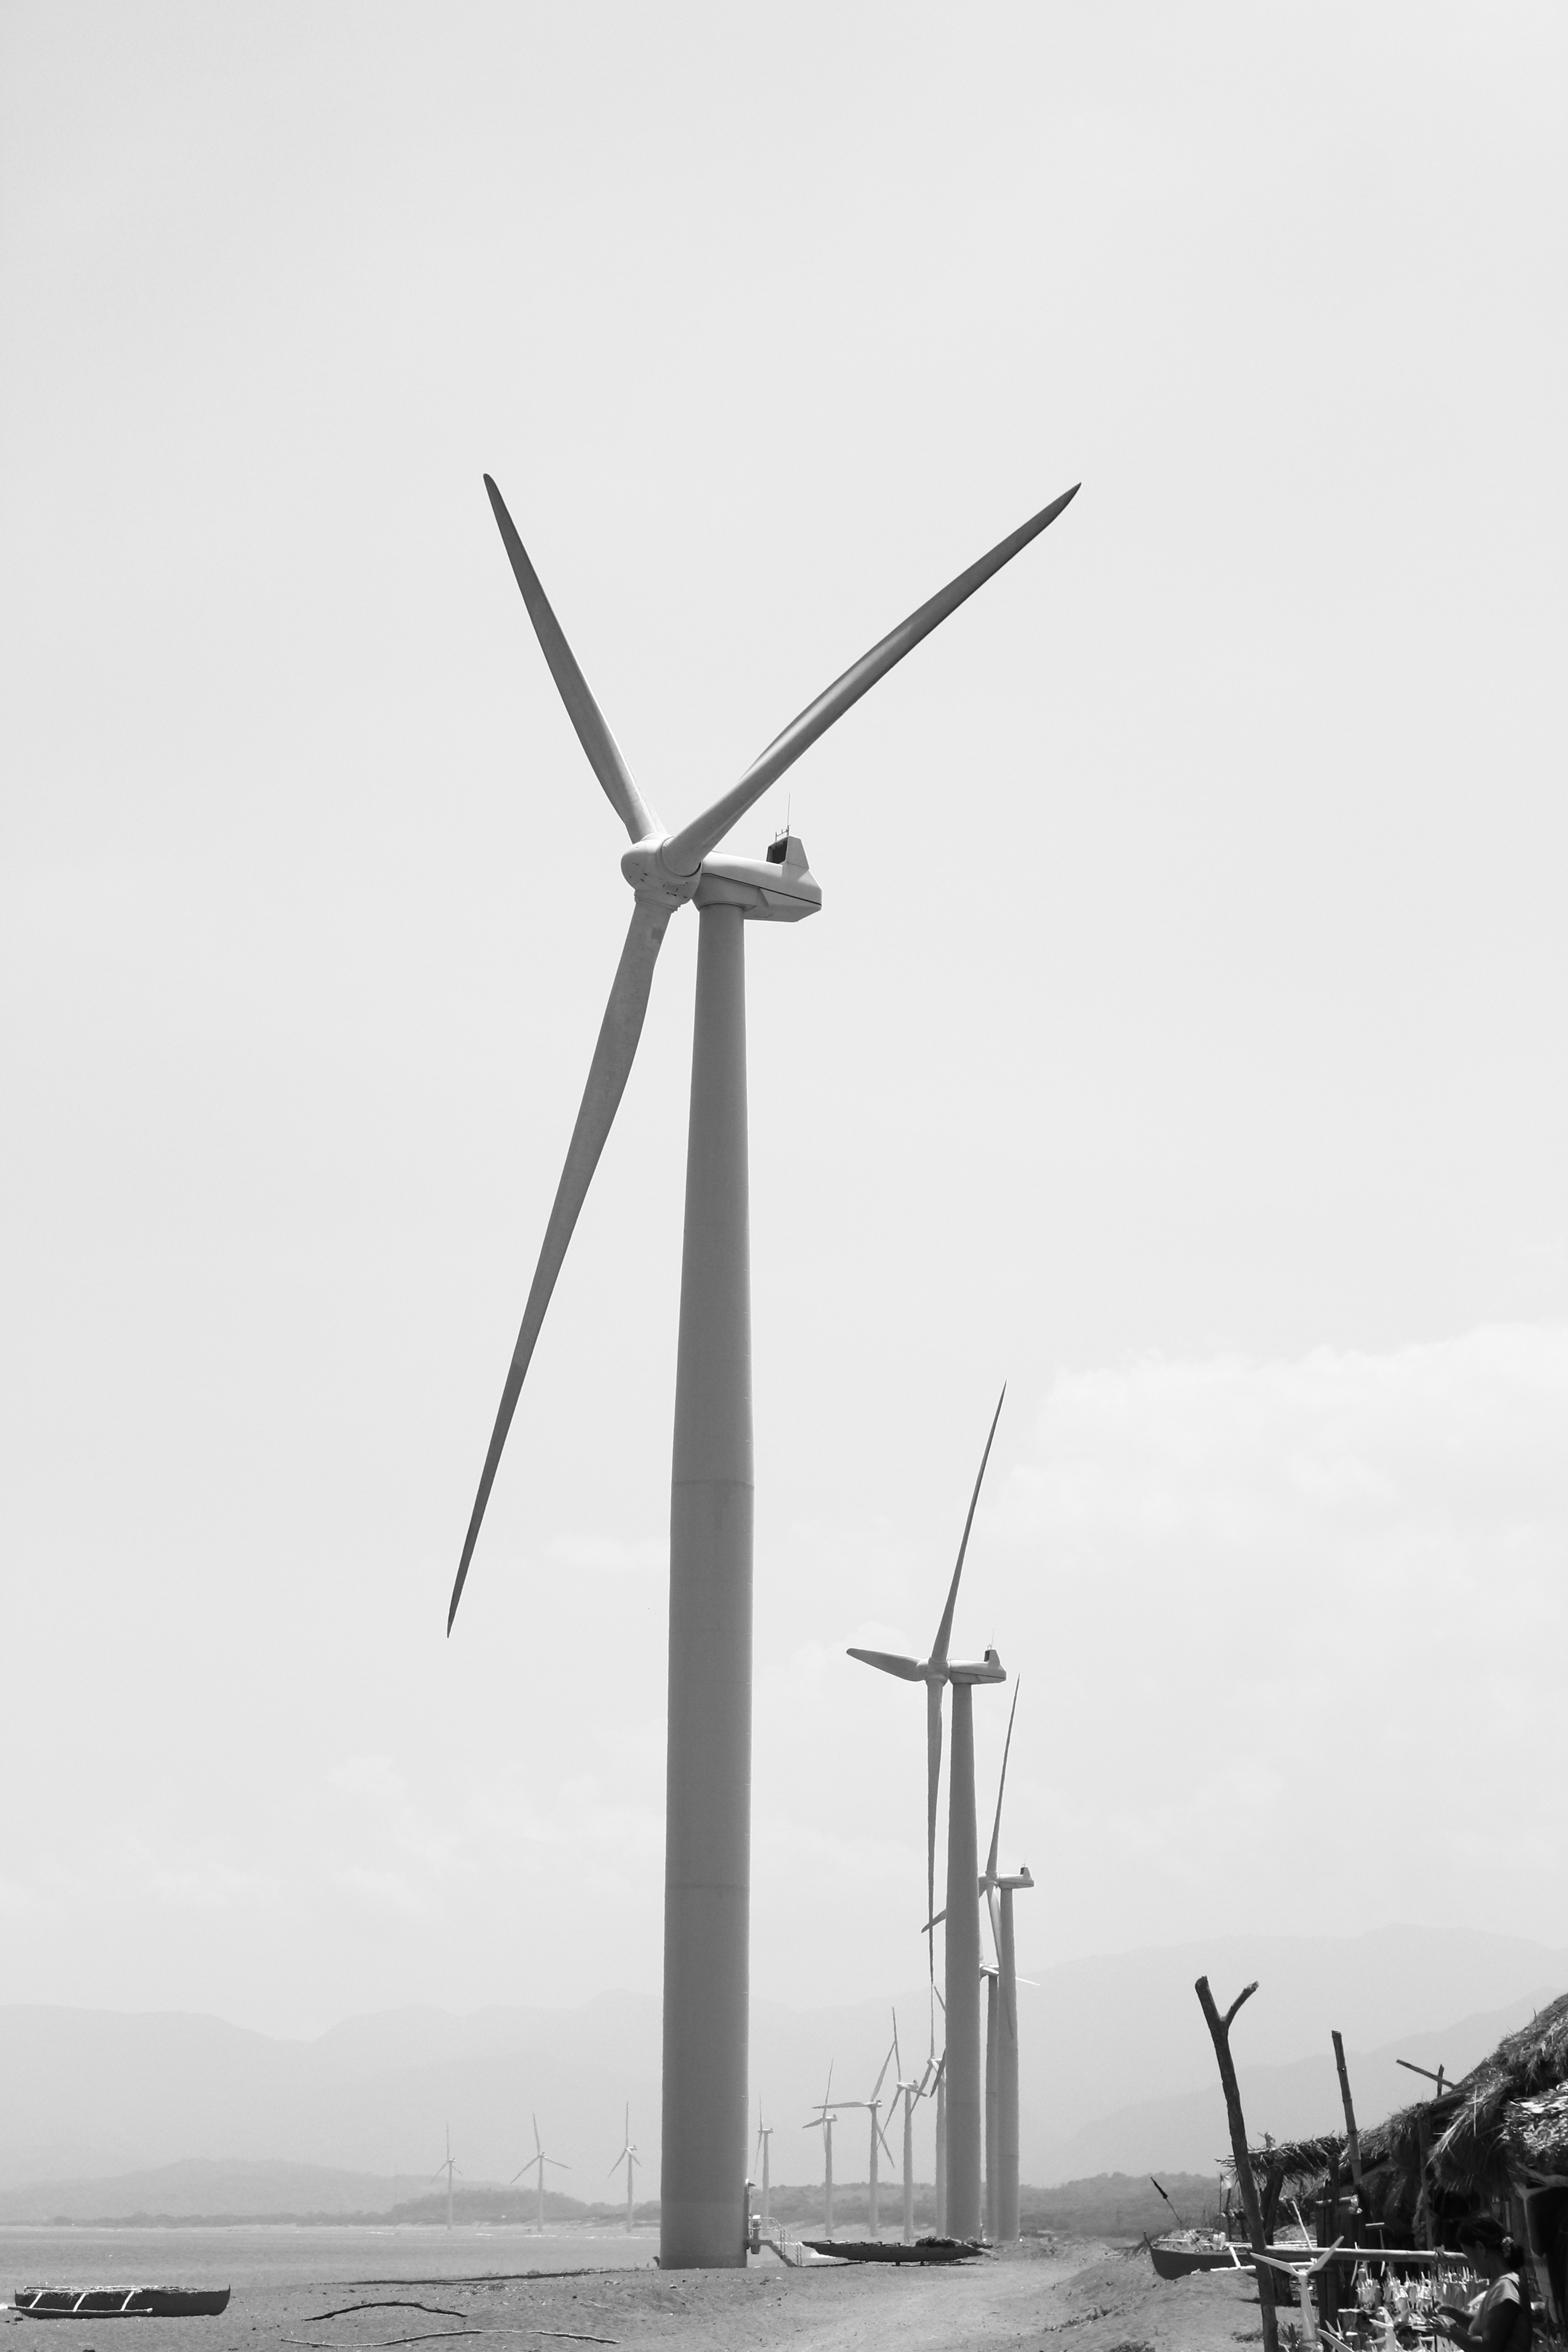
black and white, windmill, wind, machine, wind turbine, monochrome, energy, mill, wind farm, monochrome photography